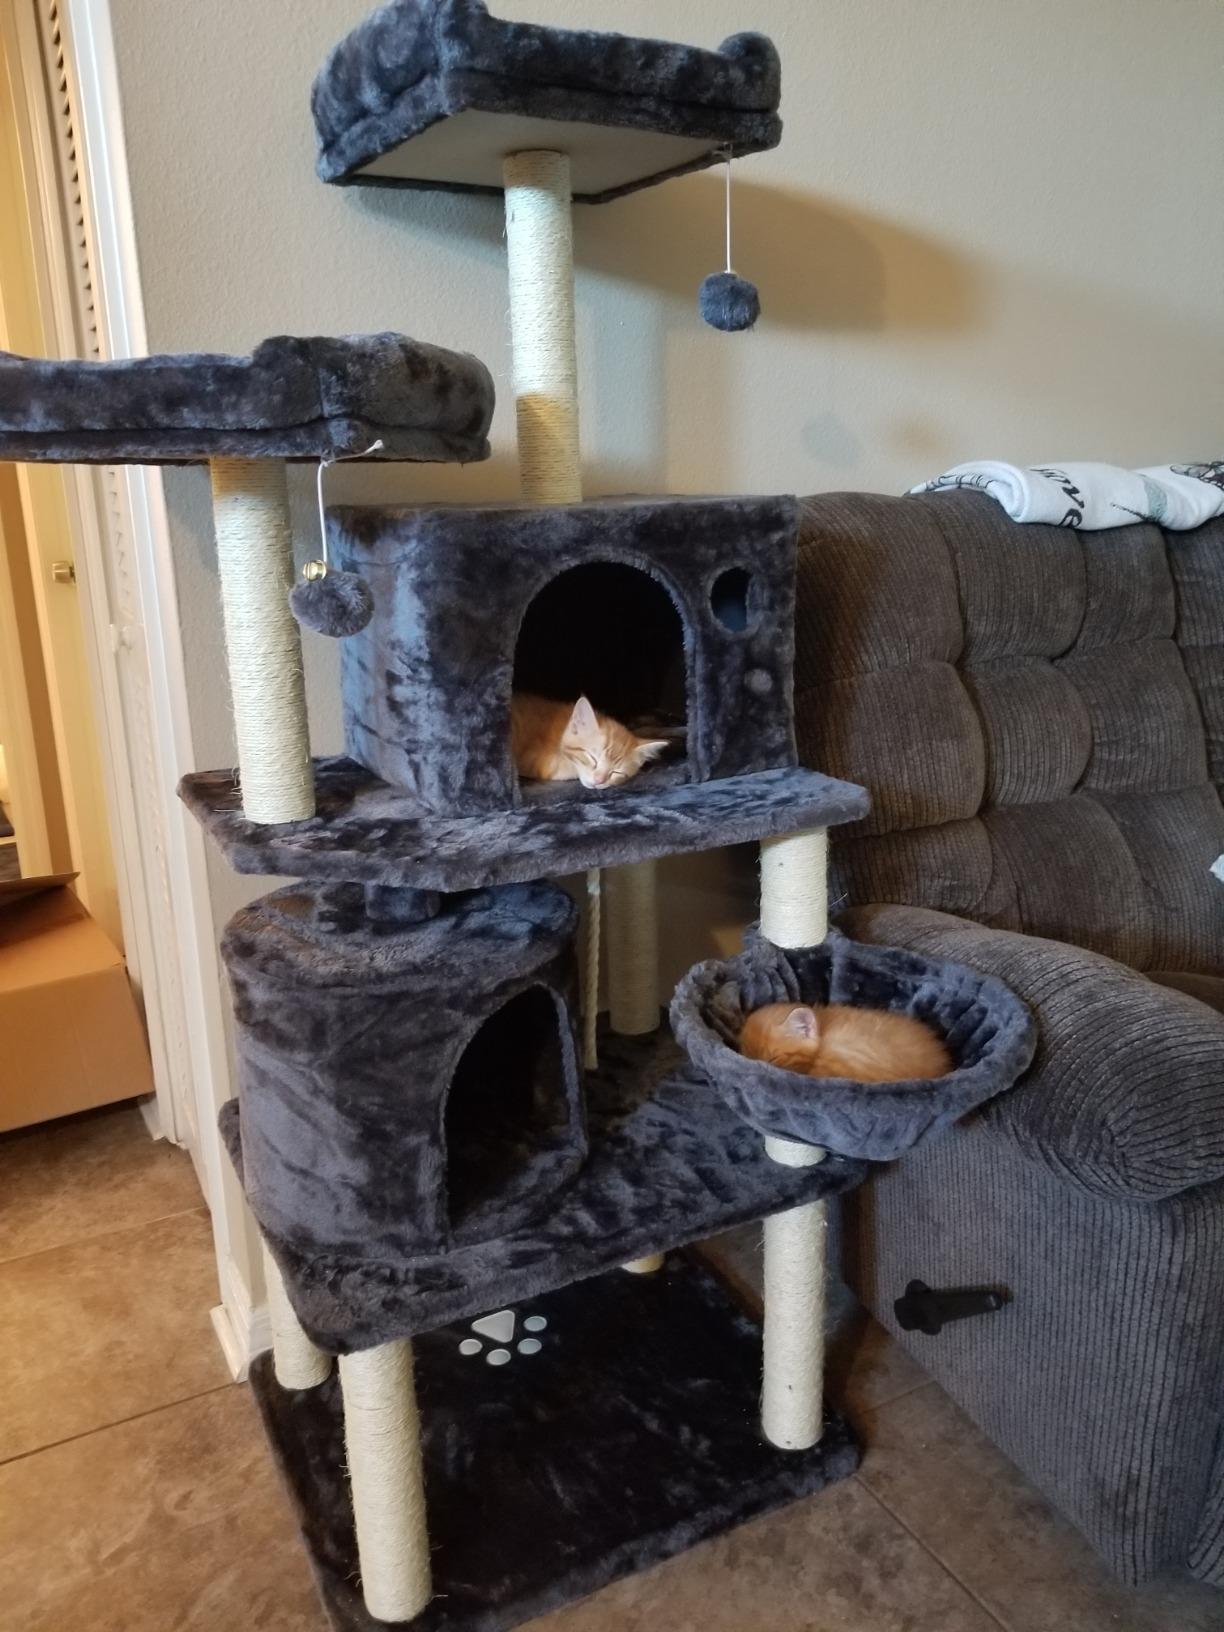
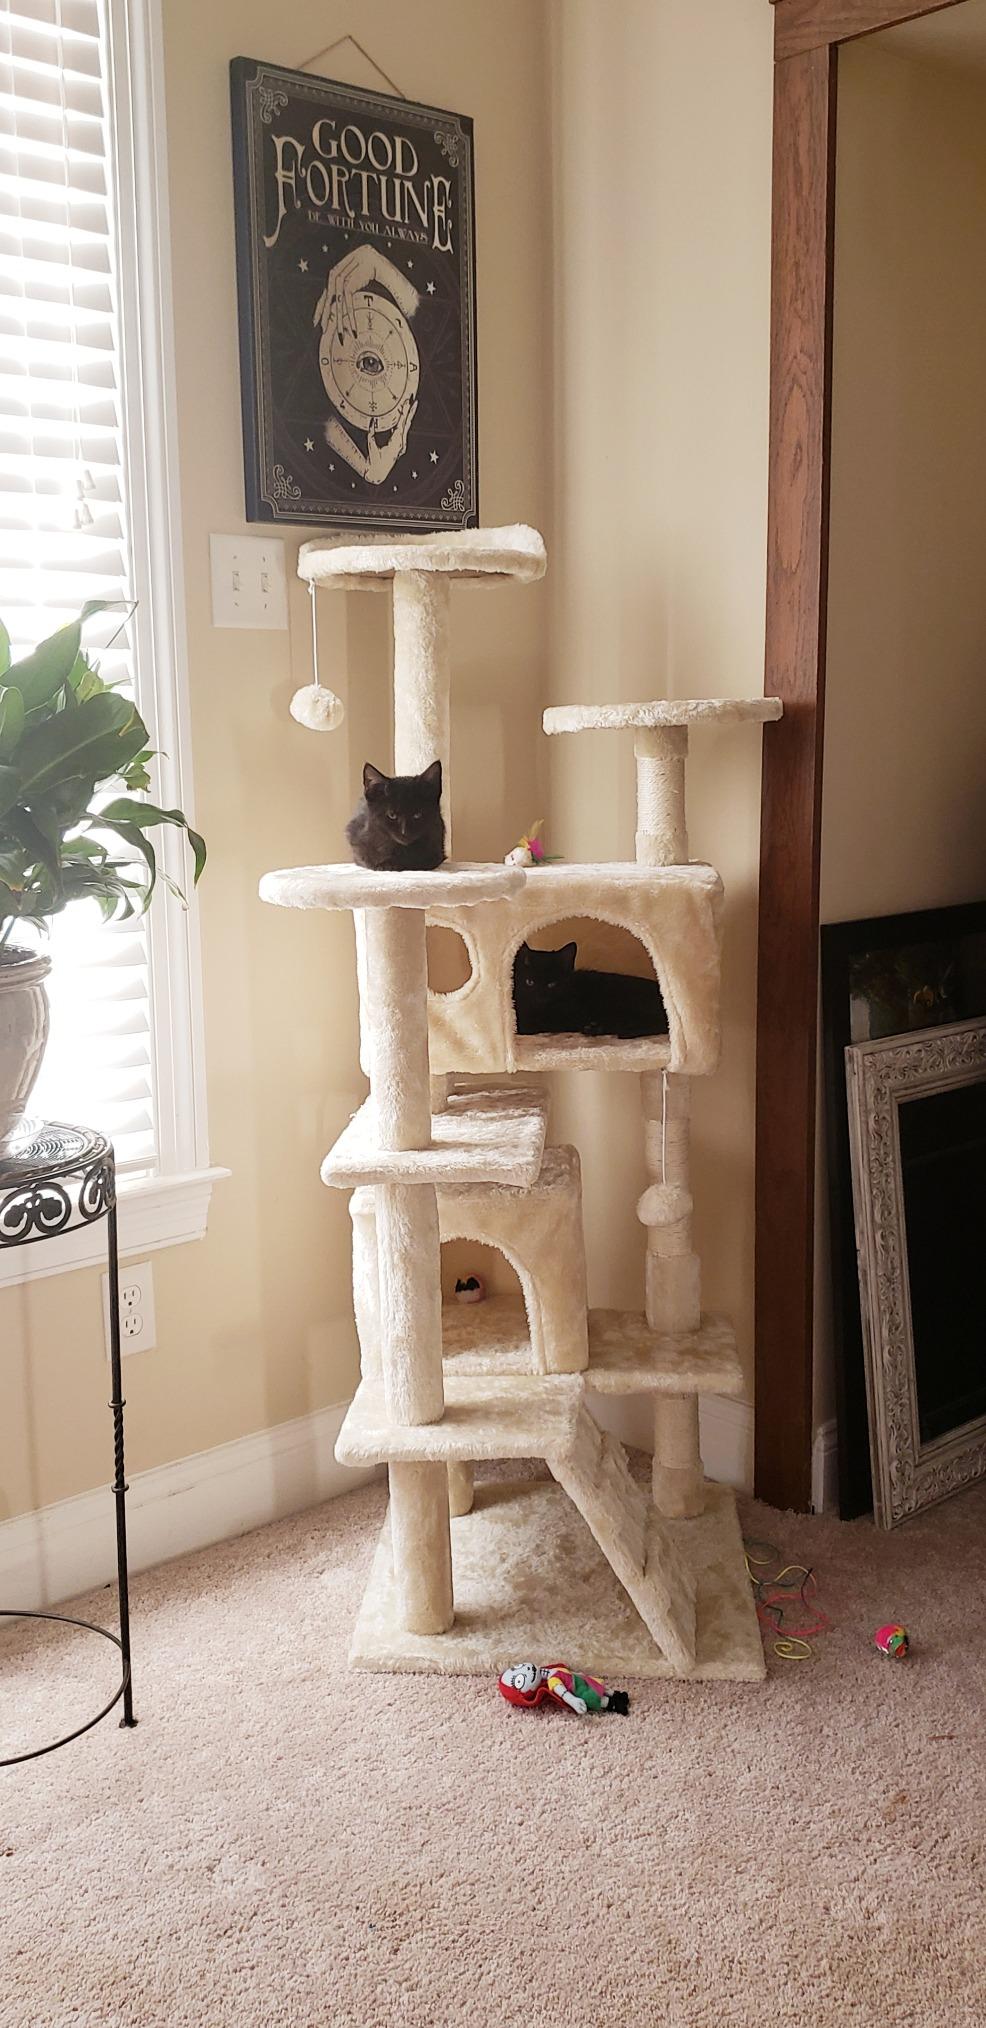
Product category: items_cat tree
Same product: no